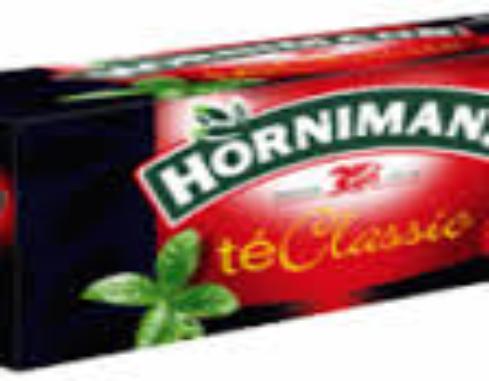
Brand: Horniman's
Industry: Food